Minuscule 2: Mandibles from Far Away

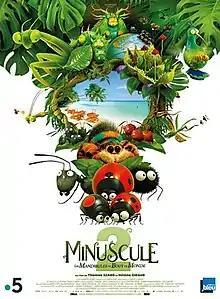
Film poster

Minuscule 2: Mandibles from Far Away (released in the UK as A Minuscule Adventure) is a 2018 French adventure comedy live action animated film based on the TV show "Minuscule" and a sequel to "" and was released on January 30, 2019.